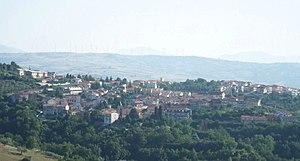
Castel Baronia est une commune italienne de la province d'Avellino dans la région Campanie en Italie.